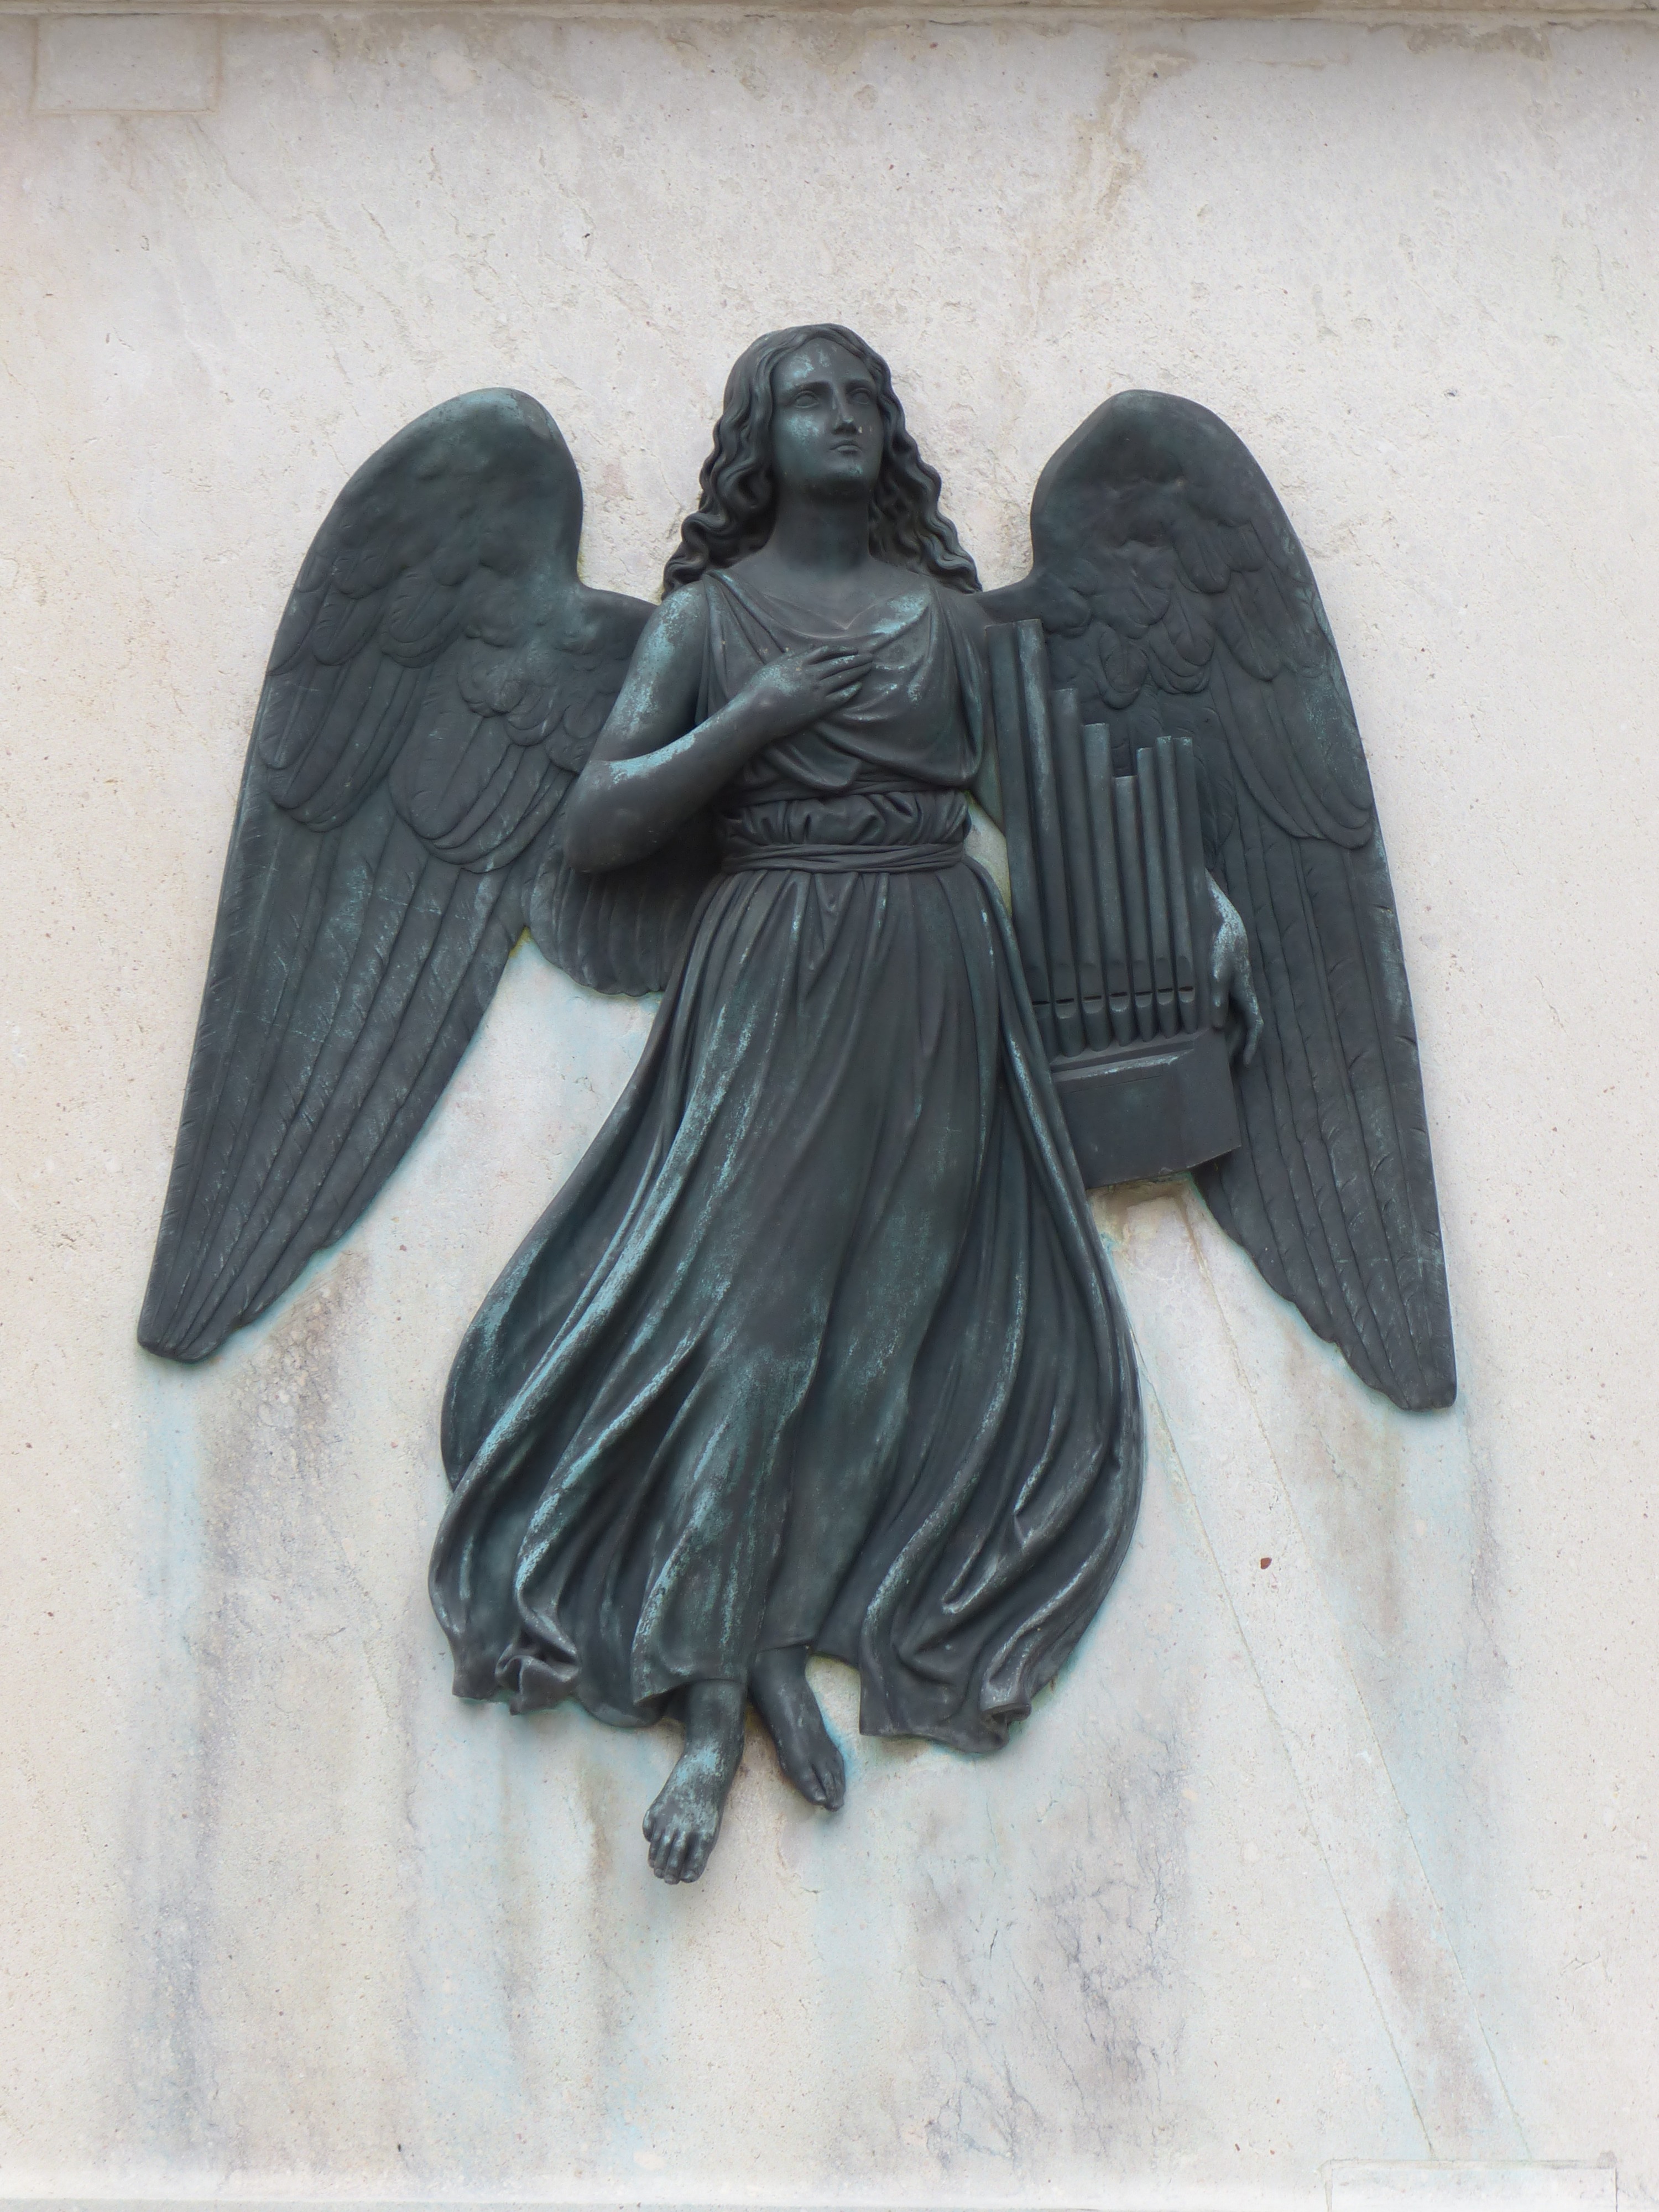
wing, monument, statue, black, austria, old town, sculpture, angel, art, figure, sketch, drawing, raven, bronze, salzburg, mozart memorial, perching bird